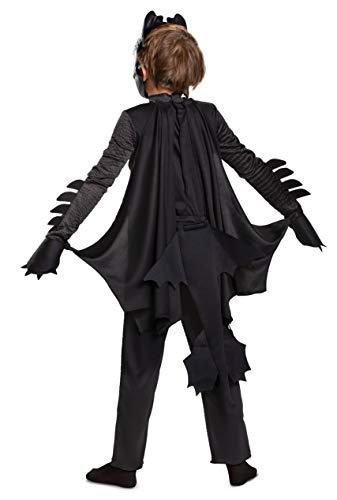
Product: Disguise Toothless How to Train Your Dragon Hidden World Deluxe Boys' Costume
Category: Toys & Games | Dress Up & Pretend Play | Costumes
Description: HOW TO TRAIN YOUR DRAGON: HIDDEN WORLD MOVIE NBC UNIVERSAL.
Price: $19.98
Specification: ProductDimensions:43.5x14.5x1inches|ItemWeight:15.8ounces|ShippingWeight:1pounds(Viewshippingratesandpolicies)|ASIN:B07NDZZTQY|Itemmodelnumber:87920L|Manufacturerrecommendedage:4-5years